List of twin towns and sister cities in Israel

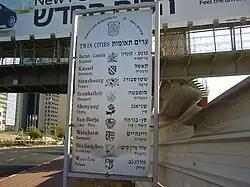
Signpost of twin towns in Ramat Gan

This is a list of places in Israel which have standing links to local communities in other countries known as "town twinning" (usually in Europe) or "sister cities" (usually in the rest of the world).